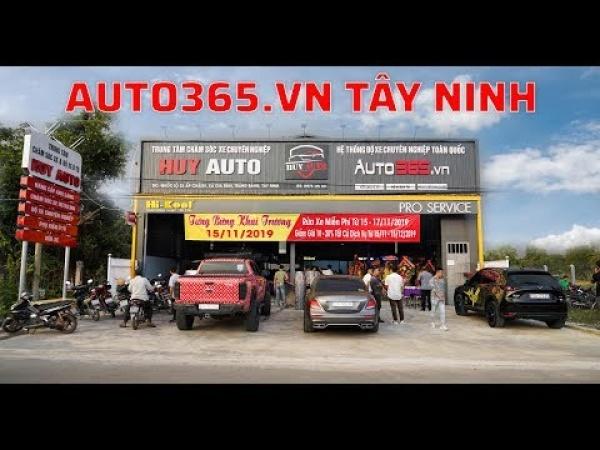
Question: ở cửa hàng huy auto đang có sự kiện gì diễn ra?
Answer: cửa hàng huy auto đang tổ chức lễ khai trương